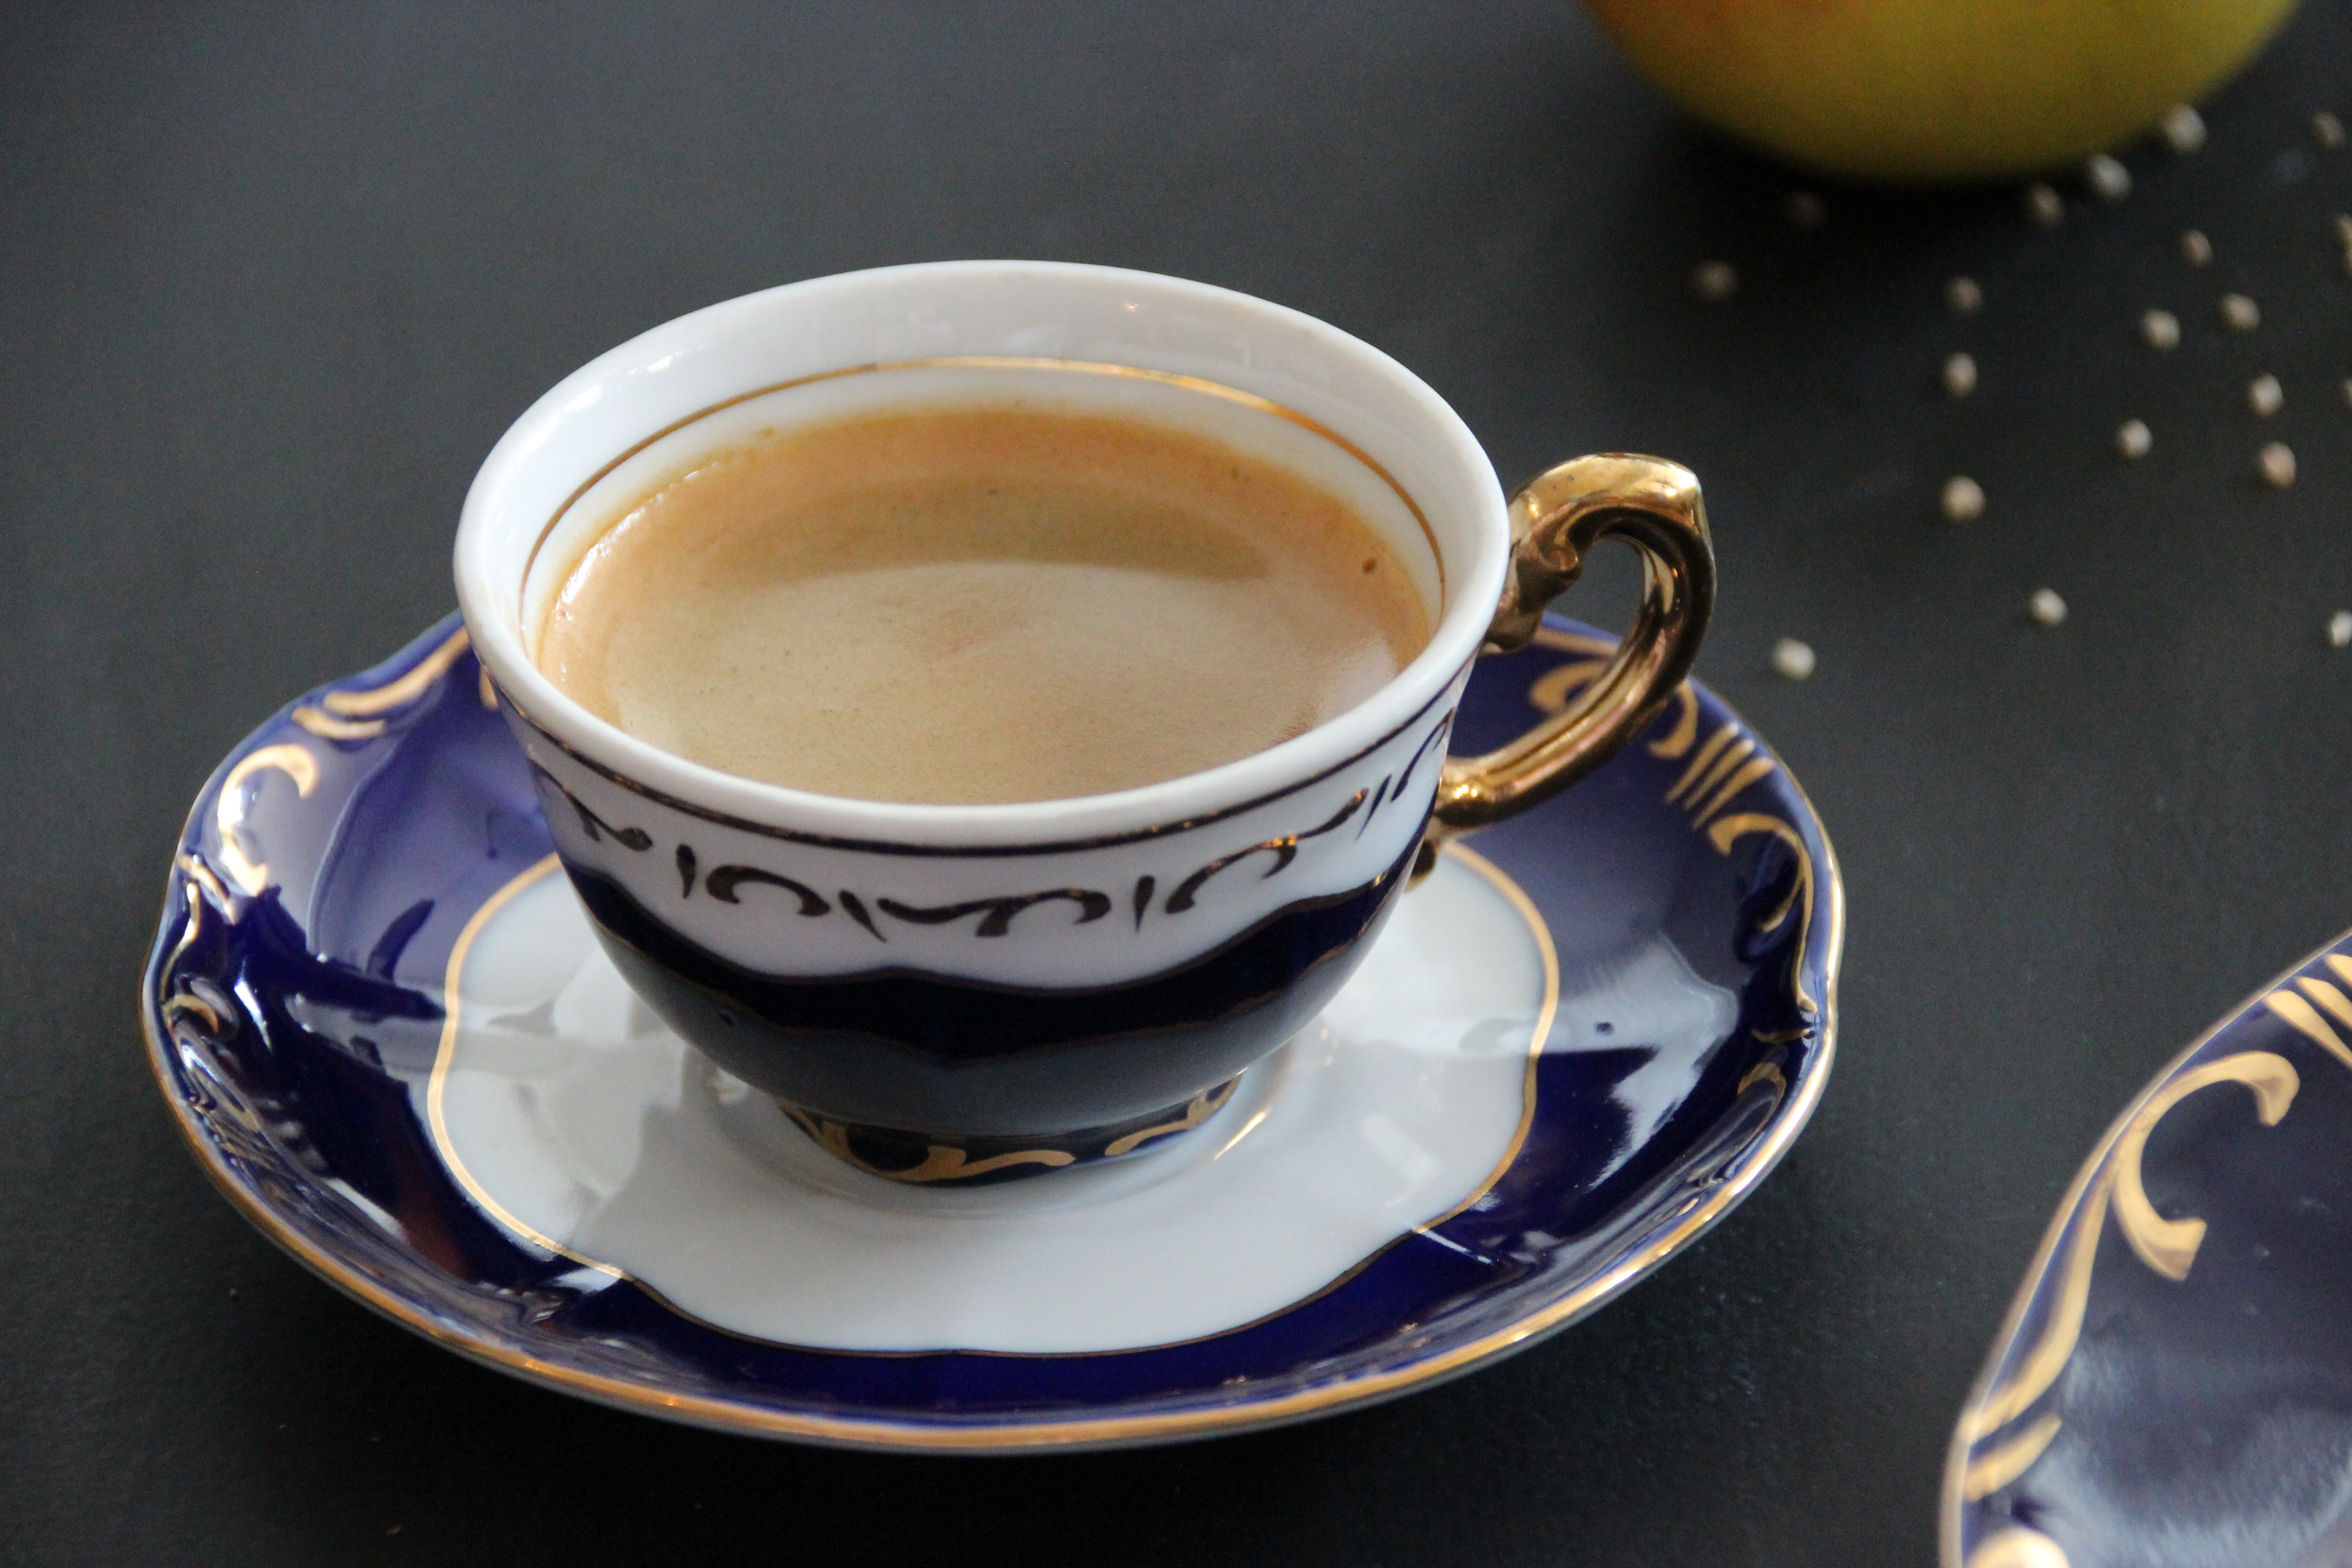
coffee, tea, cup, saucer, drink, espresso, coffee cup, caffeine, hot, flavor, flat white, caf au lait, turkish coffee, caff macchiato, coffee milk, ristretto, caff americano, masala chai